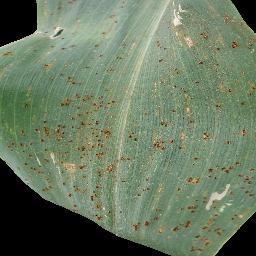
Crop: corn
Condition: (maize)_common_rust